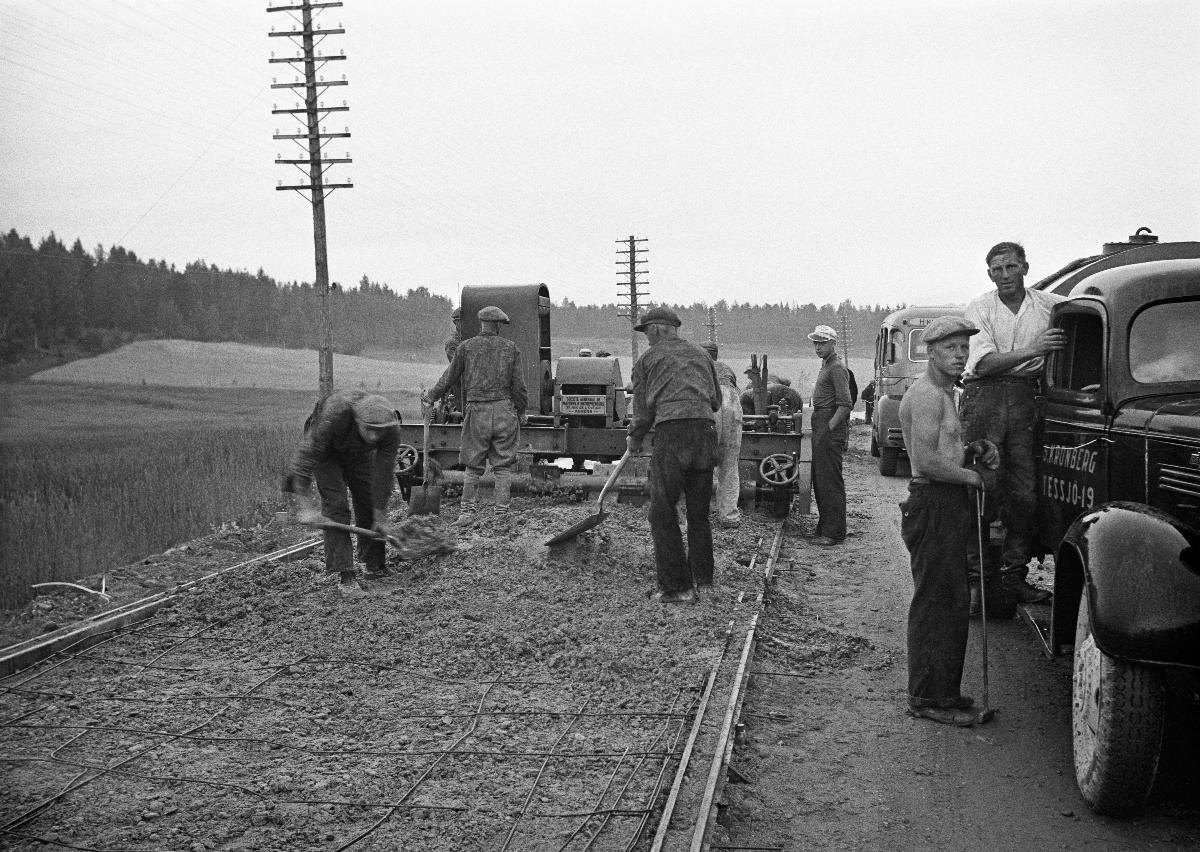
Tietöitä uudella Porvoontiellä
Vägarbeten på nya Borgåvägen; Road construction on the new Porvoontie
sisällön kuvaus: Uuden Porvoontien pinnoittamistyöt 21.7.1939. content description: Coating work on the new Porvoontie 21.7.1939. innehållsbeskrivning: Ytbeläggning av nya Borgåvägen 21.7.1939.
Kuvaaja: Sundström, Hugo, kuvaaja
Vuosi: 1939
Paikka: Westerkulla, Helsinki; Pohjoismaat, Suomi
Aiheet: HBL; tiet; tietyöt; tienrakennus (rakentaminen); työ; roads; roadworks; road building; road construction; work; vägar; vägarbeten; vägbyggnad; vägbygge; arbete